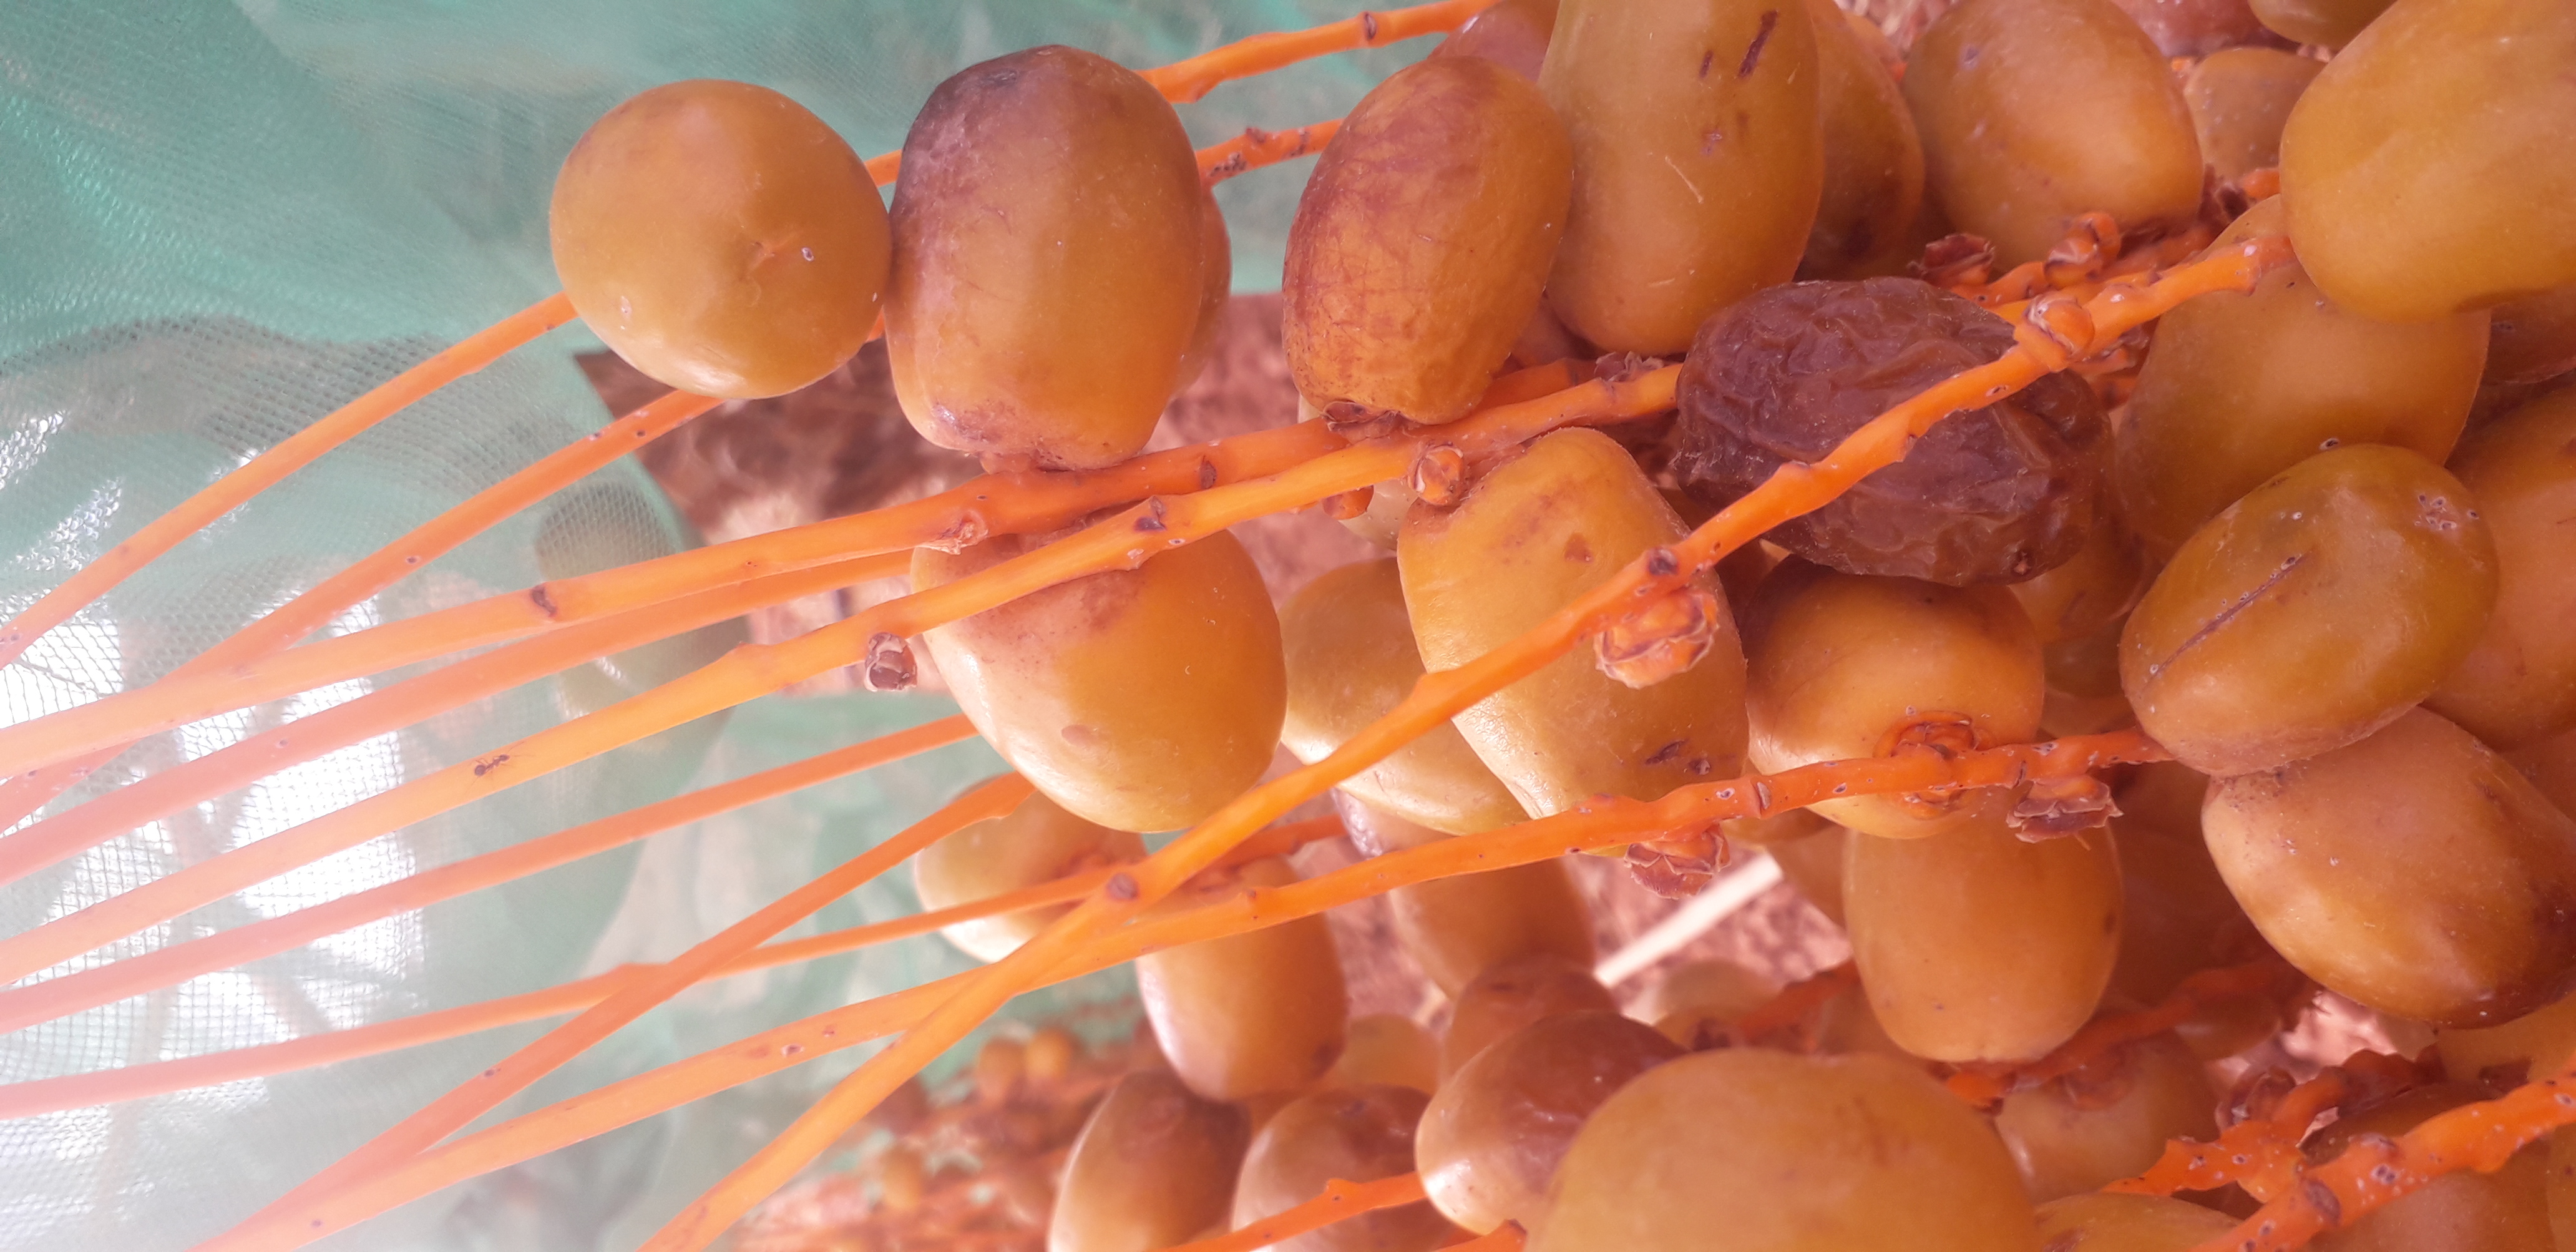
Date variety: Boufagous